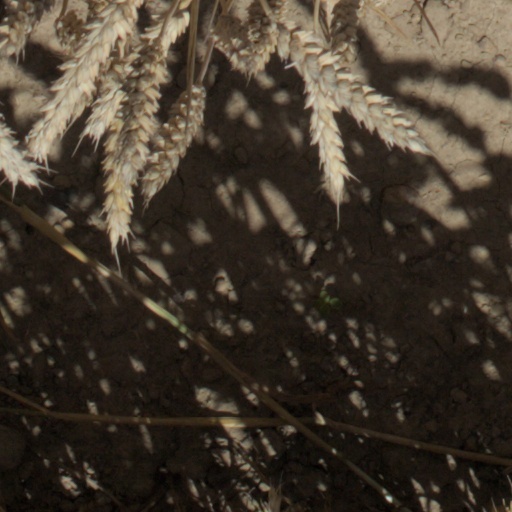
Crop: wheat